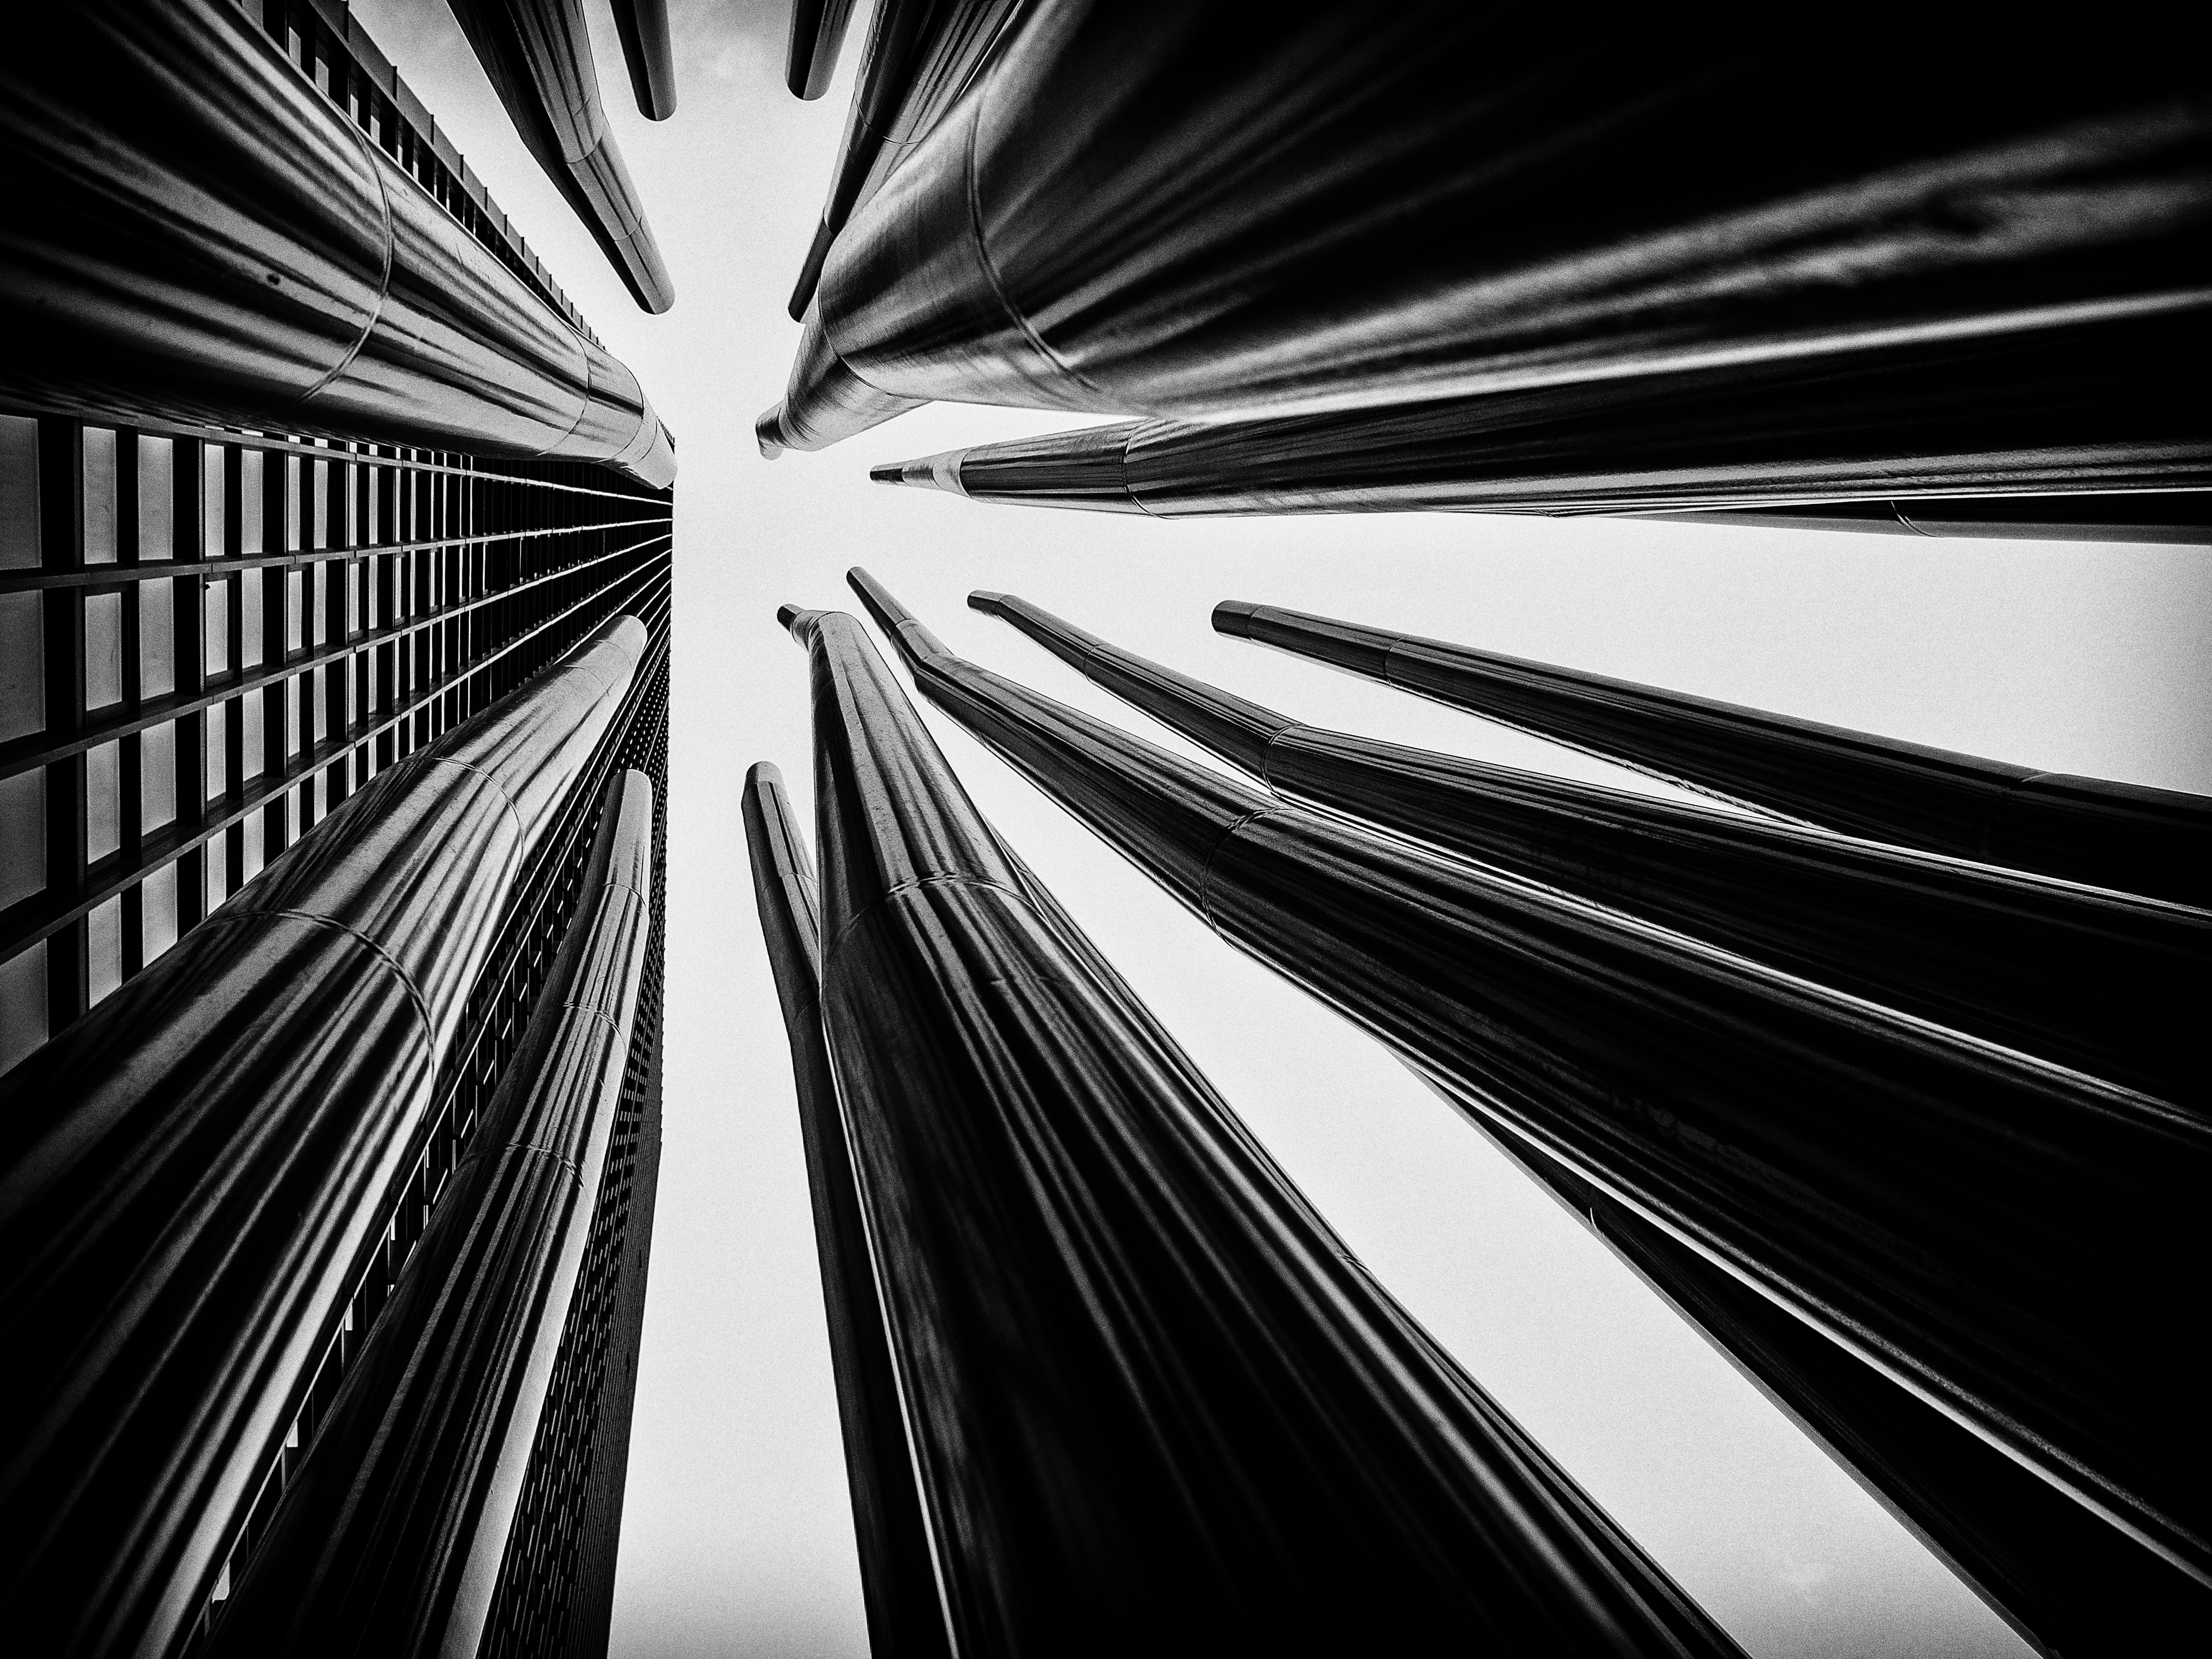
wing, light, black and white, white, photography, sunlight, line, darkness, black, monochrome, circle, close up, design, symmetry, shape, monochrome photography